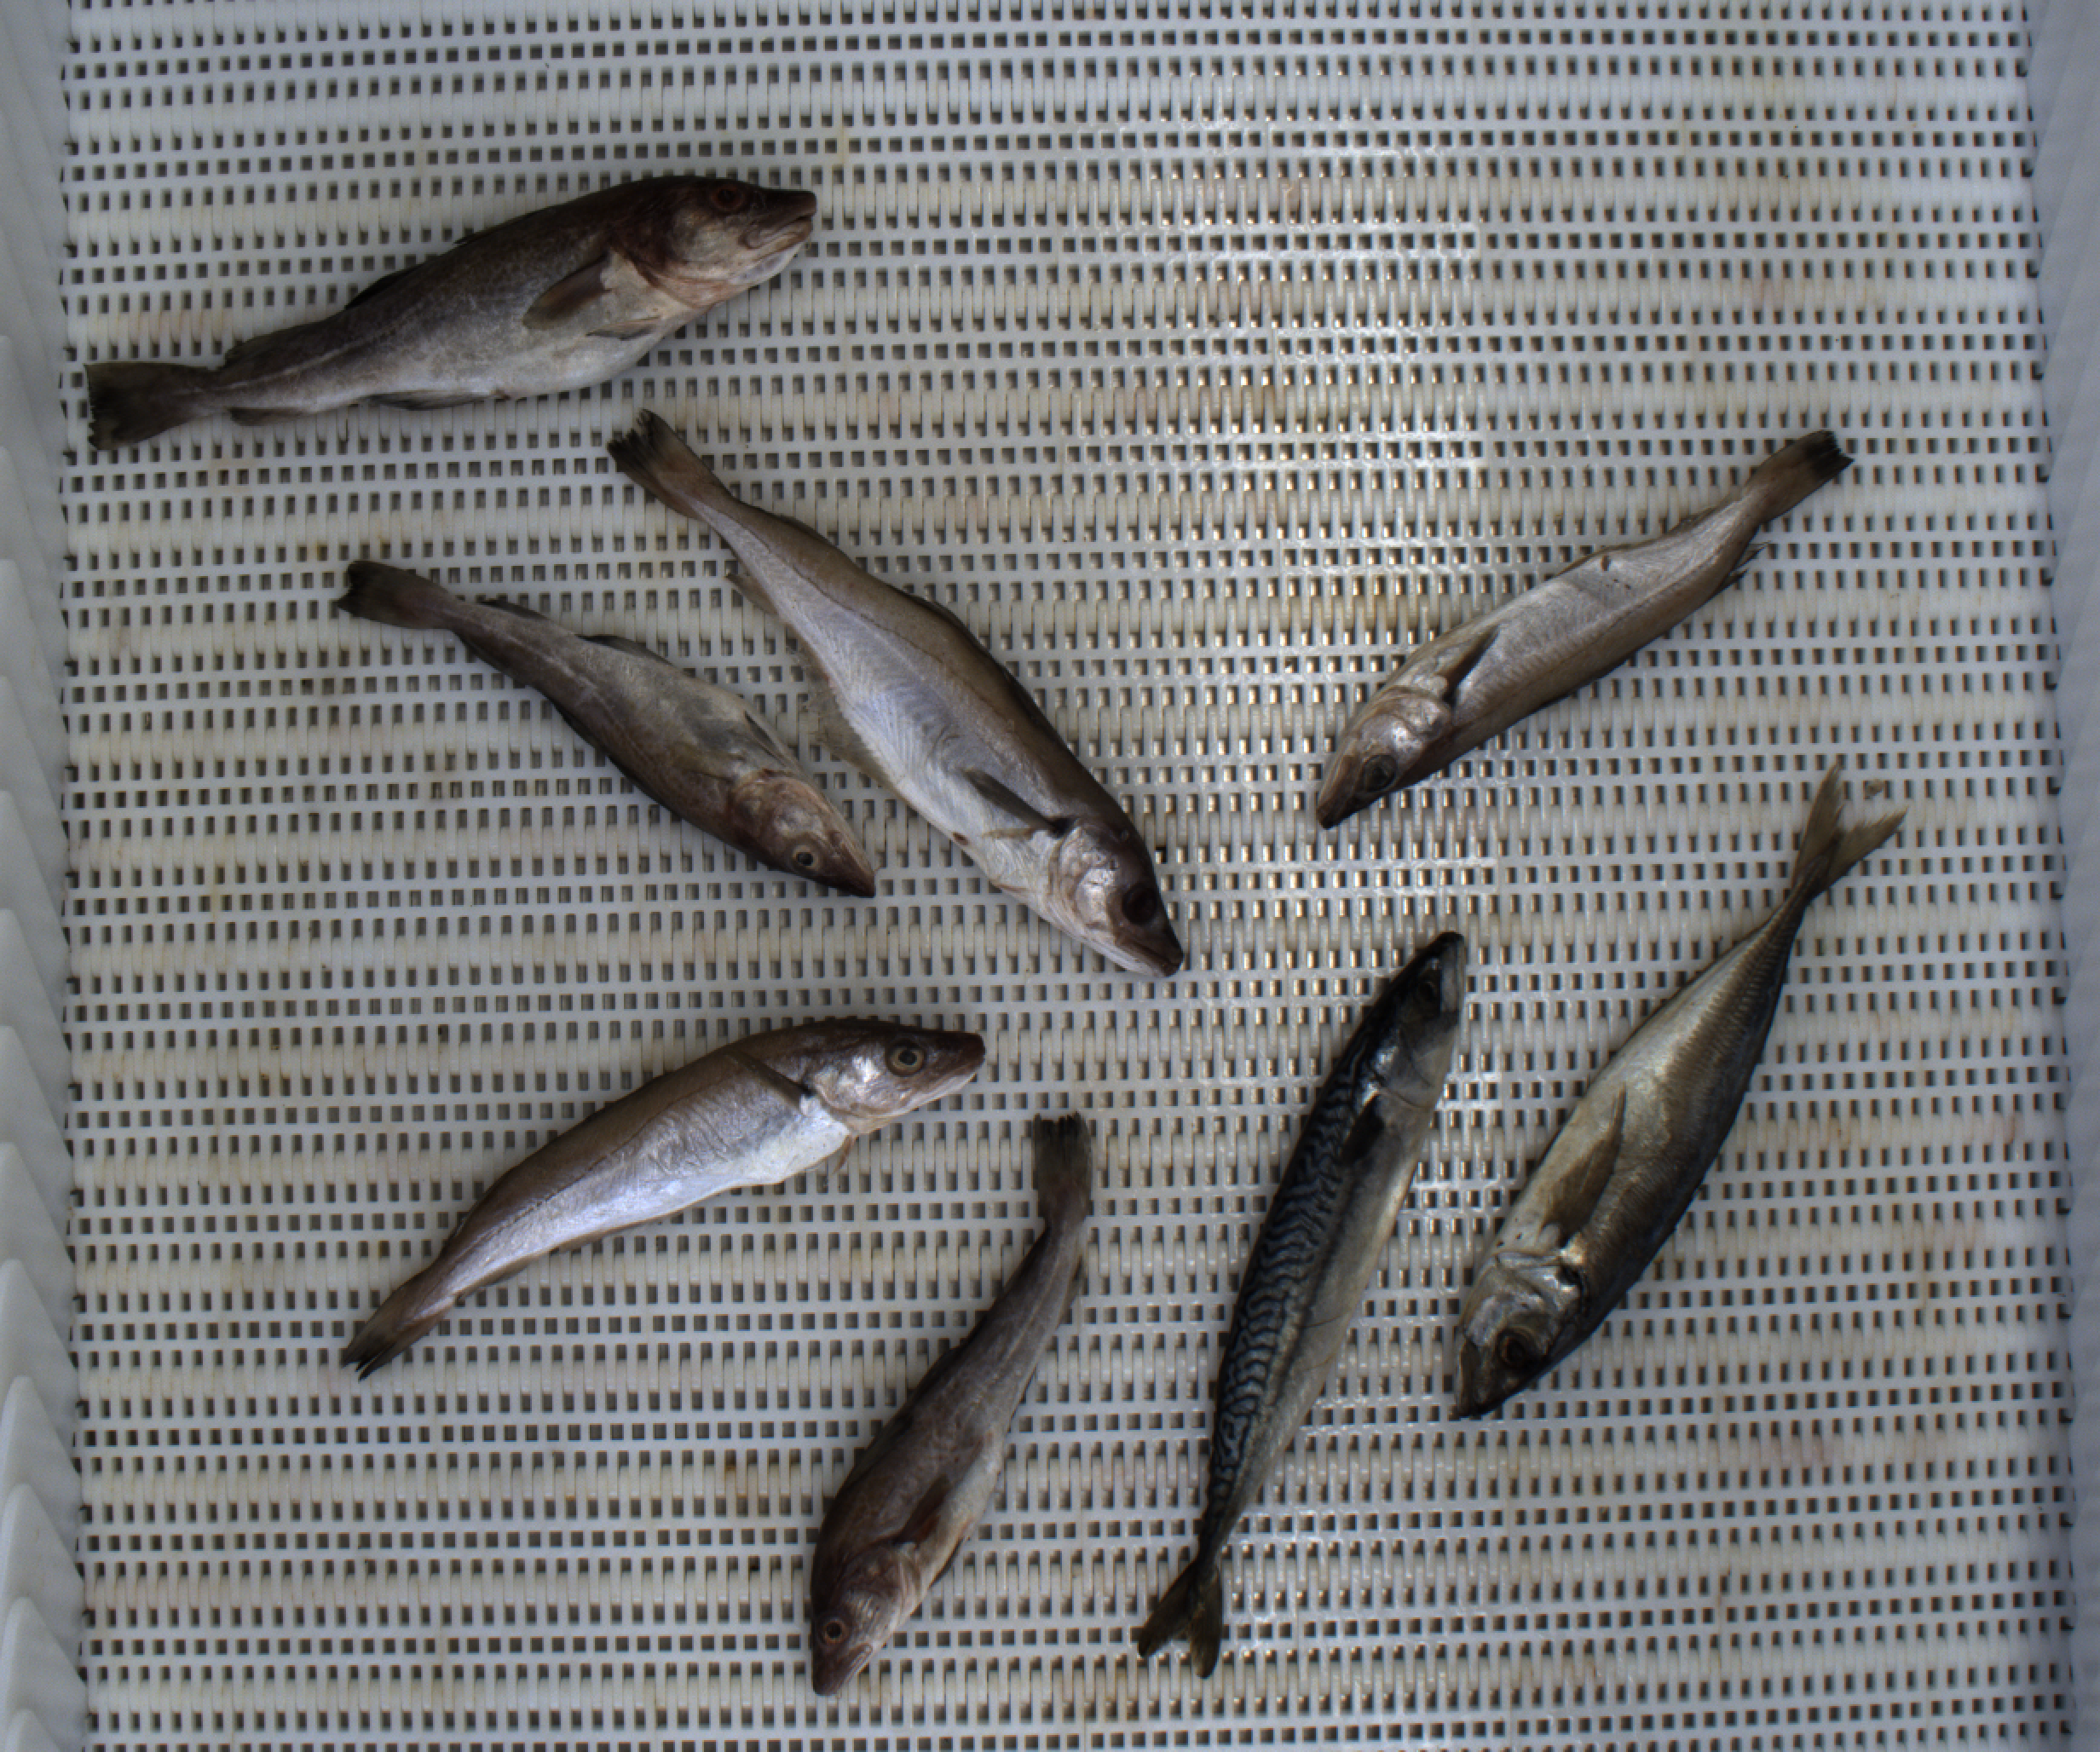
Total fish: 8
Cod: 3
Haddock: 0
Whiting: 3
Hake: 0
Horse mackerel: 1
Saithe: 0
Other: 1